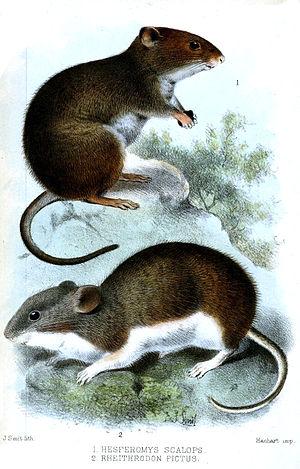
Chelemys est un genre de mammifères de l'ordre des rongeurs et de la famille des Cricétidés.